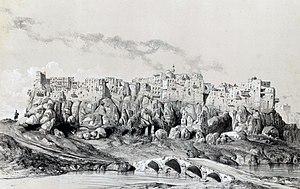
Yezd-i-Kast